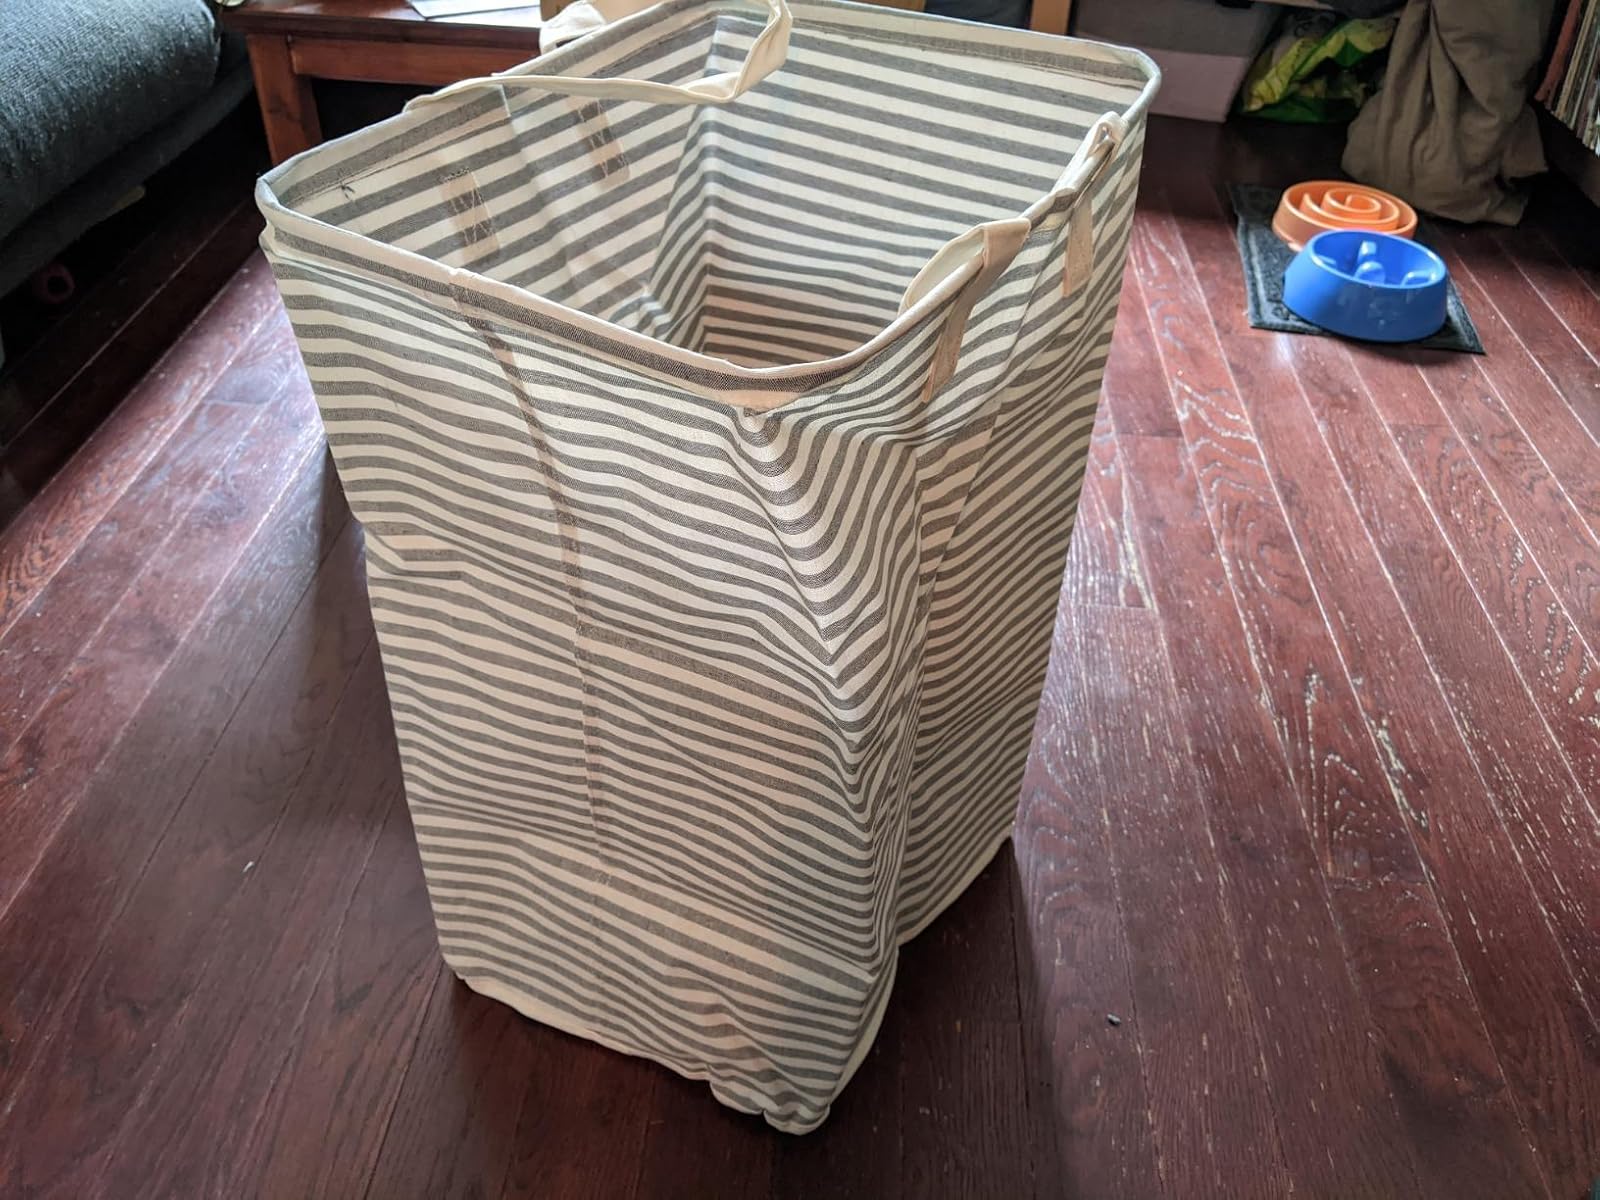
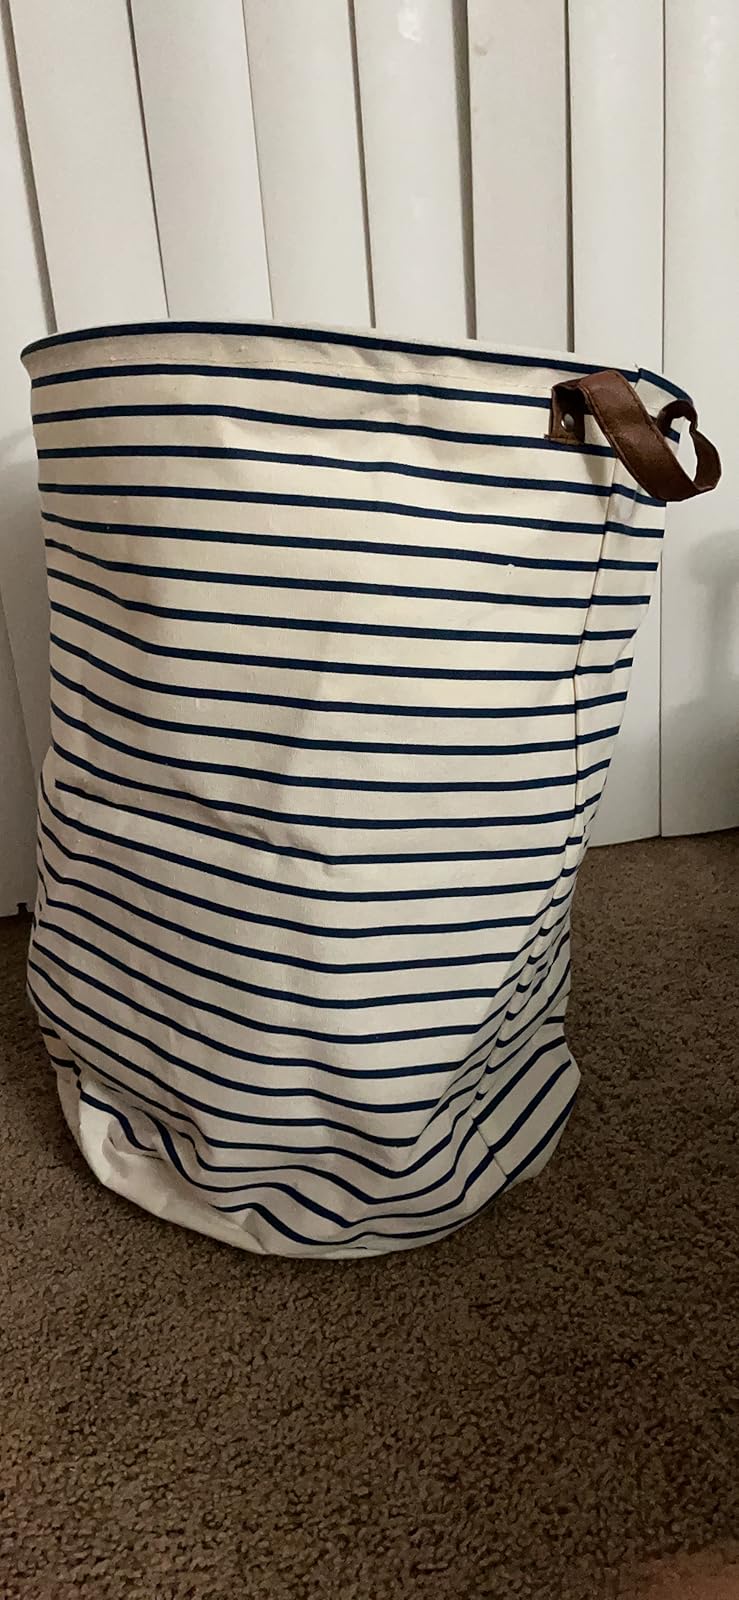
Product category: items_hamper
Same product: no